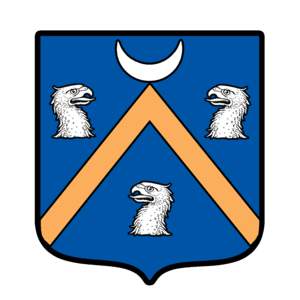
Cet article décrit l'armorial des familles basques par ordre alphabétique et concerne les familles dont les noms commencent par les lettres « H ».